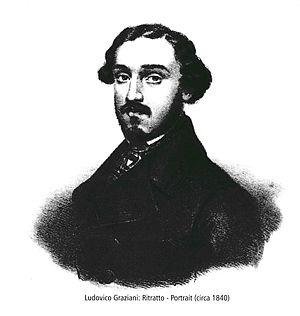
Portrait du ténor Lodovico Graziani (daté de 1840 environ), créateur du rôle d'Alfredo Germont de La Traviata, à la Fenice de Venise